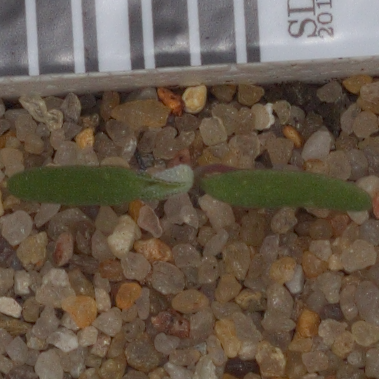
Label: fat_hen